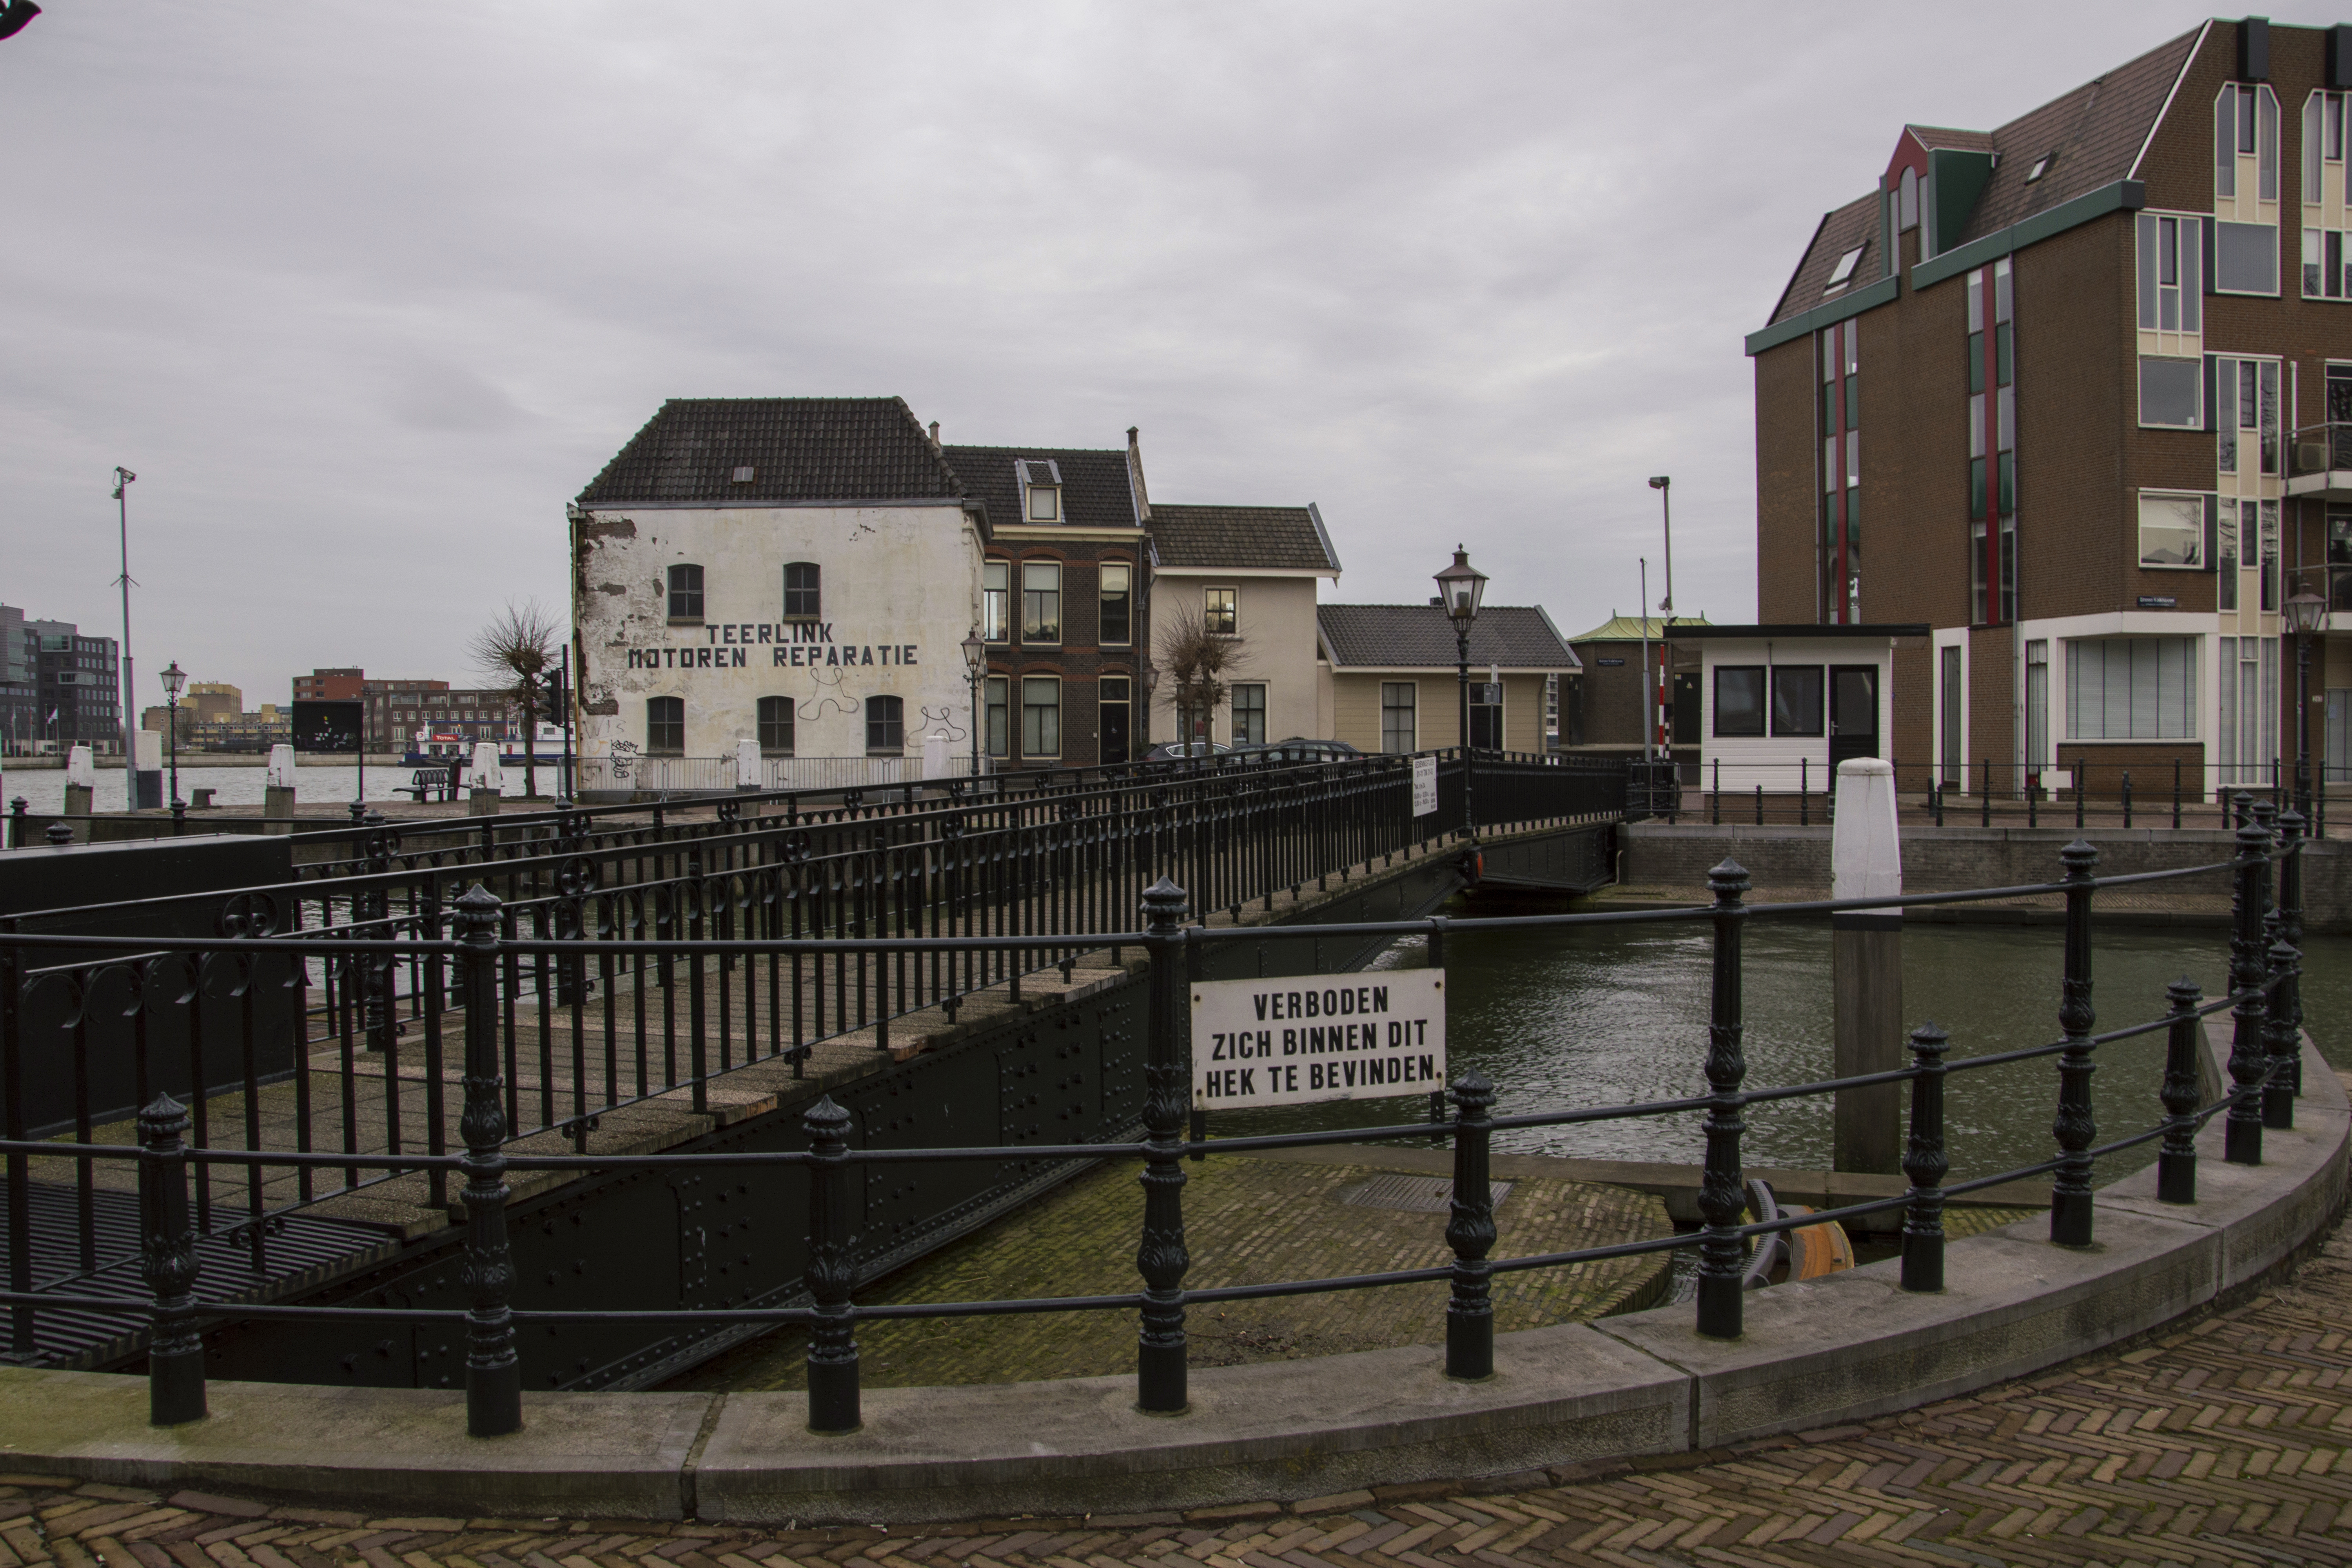
outdoor, architecture, photography, town, building, city, urban, canal, walkway, photo, cityscape, downtown, landmark, nikon, historic, waterway, holland, nederland, netherlands, dutch, outdoorphotography, picture, photograph, fotos, foto, fotografie, town square, urbanphotography, paulvandevelde, pdvandevelde, padagudaloma, dordrecht, stadsfotografie, nederlandinfotos, draai, draaibrug, historisch, stadswandeling, architectuur, pvdvfotografie, pdvandeveldedordrecht, diep, rondjedordt, dedordtevaer, dutchphotography, nederlandsefotografie, dutchphotogaraphy, totallydutch, fotografienederland, hollandsefotografie, fotografieholland, dordtmonumenteel, fotosdordrecht, fotosvandordrecht, erfgoedcentrumdiep, openmonumentendag, fotovandeweek, dordrechtmonumenteel, buitenkalkhaven, urban area